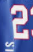
Number: 2